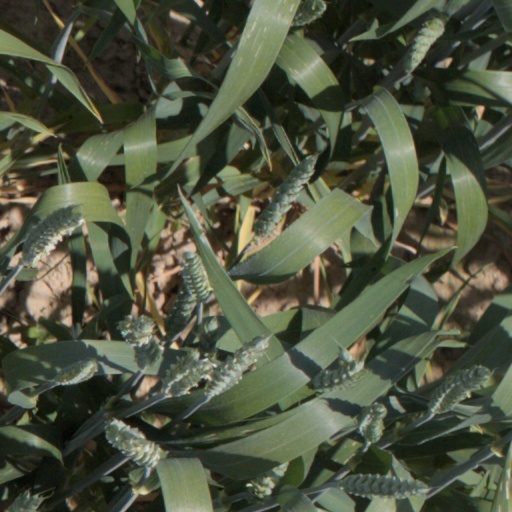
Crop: wheat